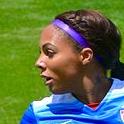
Age: 24